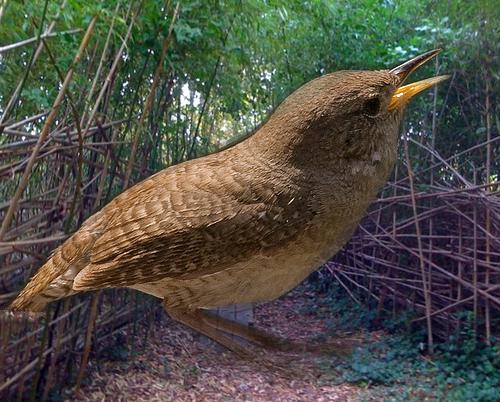
Bird species: House_Wren
Bird type: landbird
Background: land